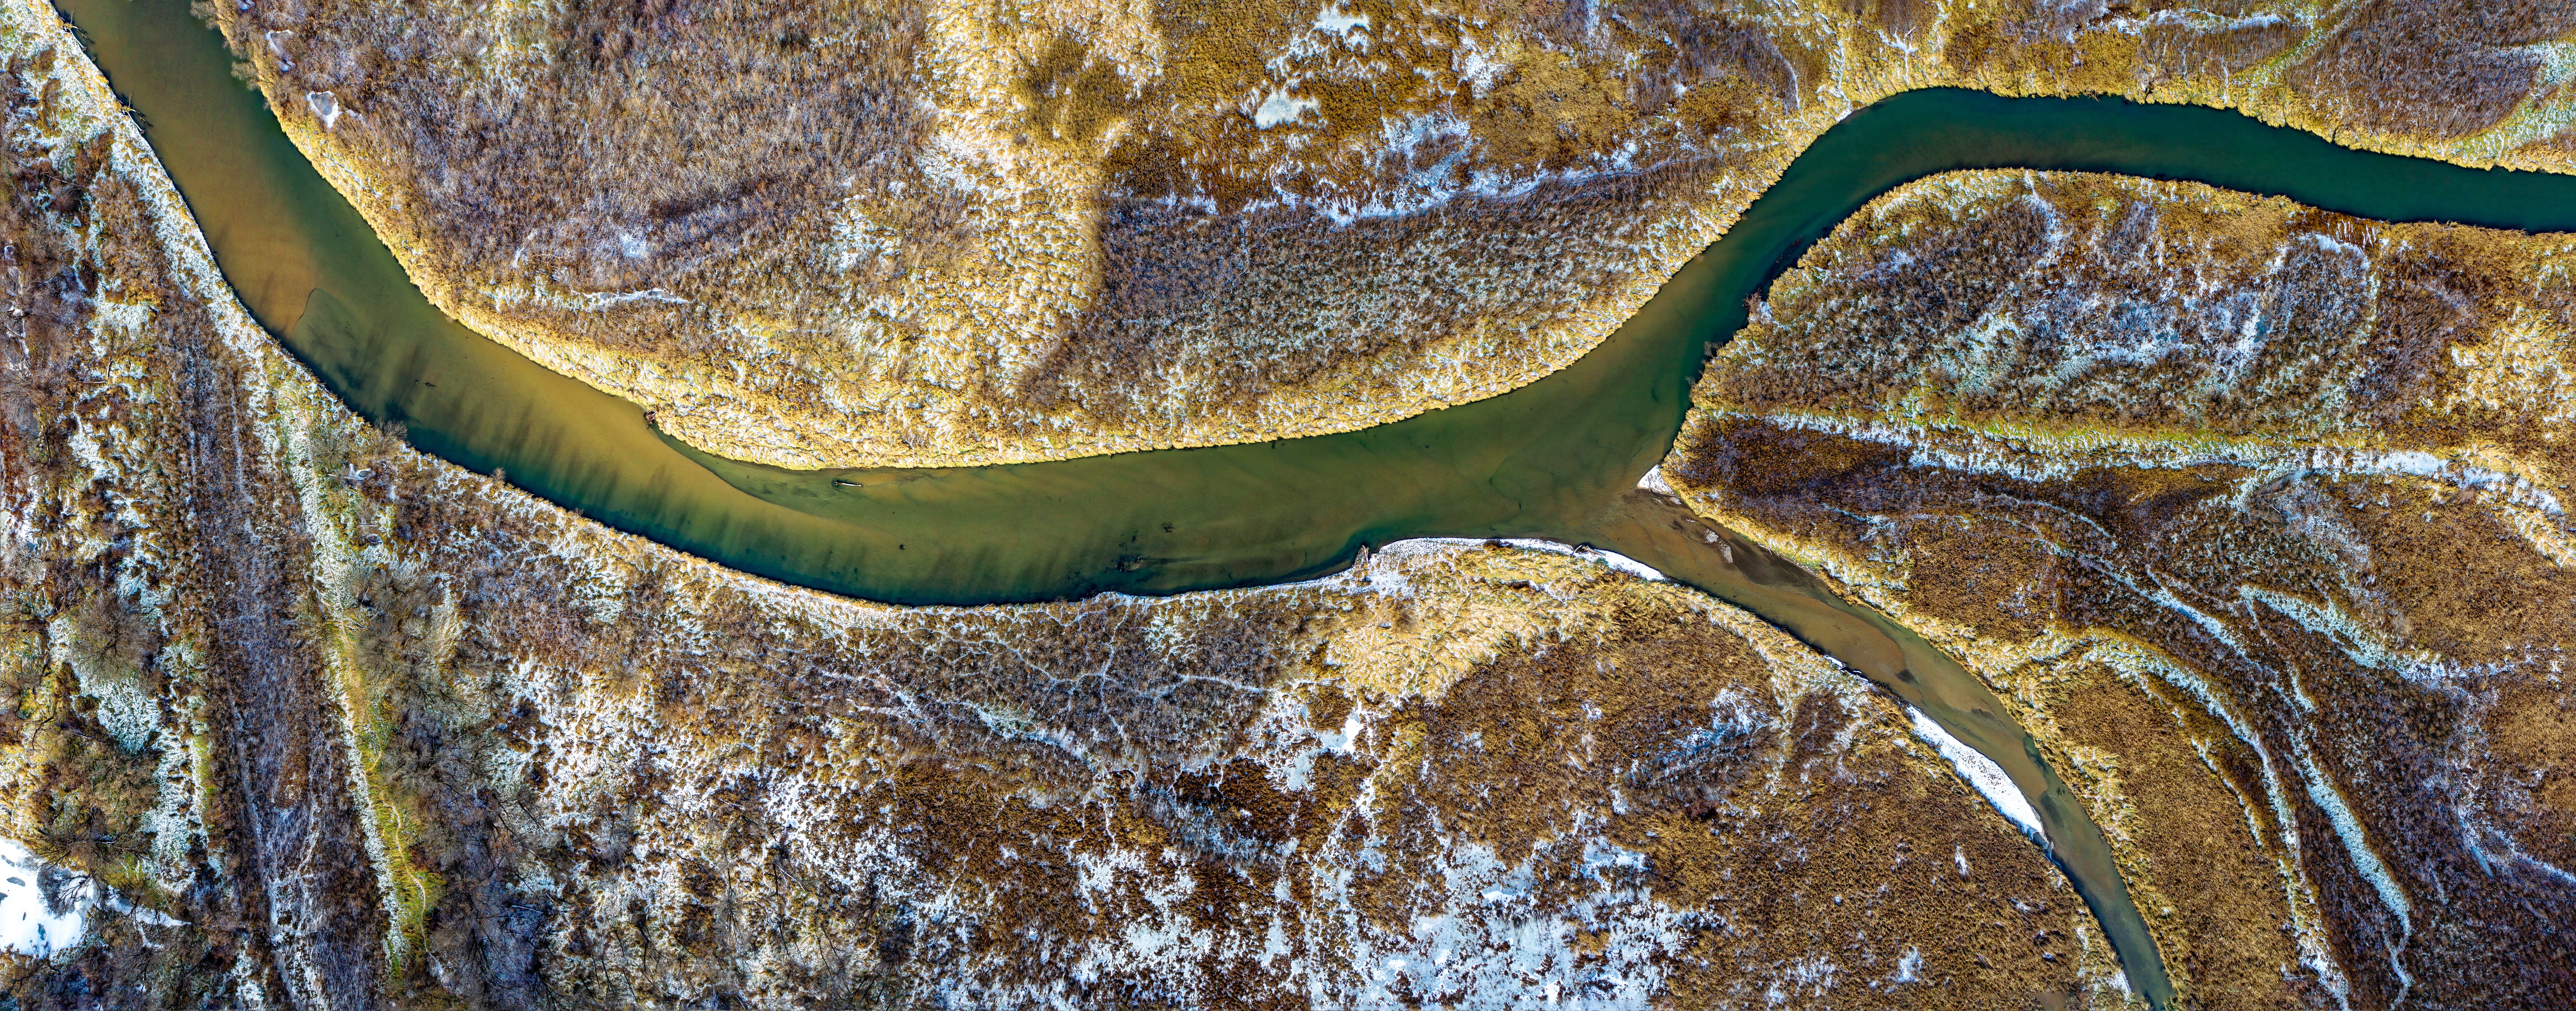
rock, geology, water, leaf, organism, tree, geological phenomenon, landscape, mineral spring, plant, algae